Fuqing

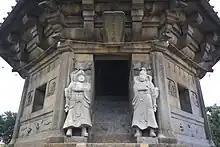
Guardian figures, Ruiyun Pagoda. Late Ming Dynasty

Fuqing has its own dialect (Bàng-uâ-cê: "Hók-chiăng-uâ", IPA in the local dialect: //), classified as part of the Houguan branch of Eastern Min. It is closely related to the Fuzhou dialect, and the two are mutually intelligible to quite a high extent, although not completely. Due to the hilly terrain and the isolation between villages, there is a large amount of dialectal variation.